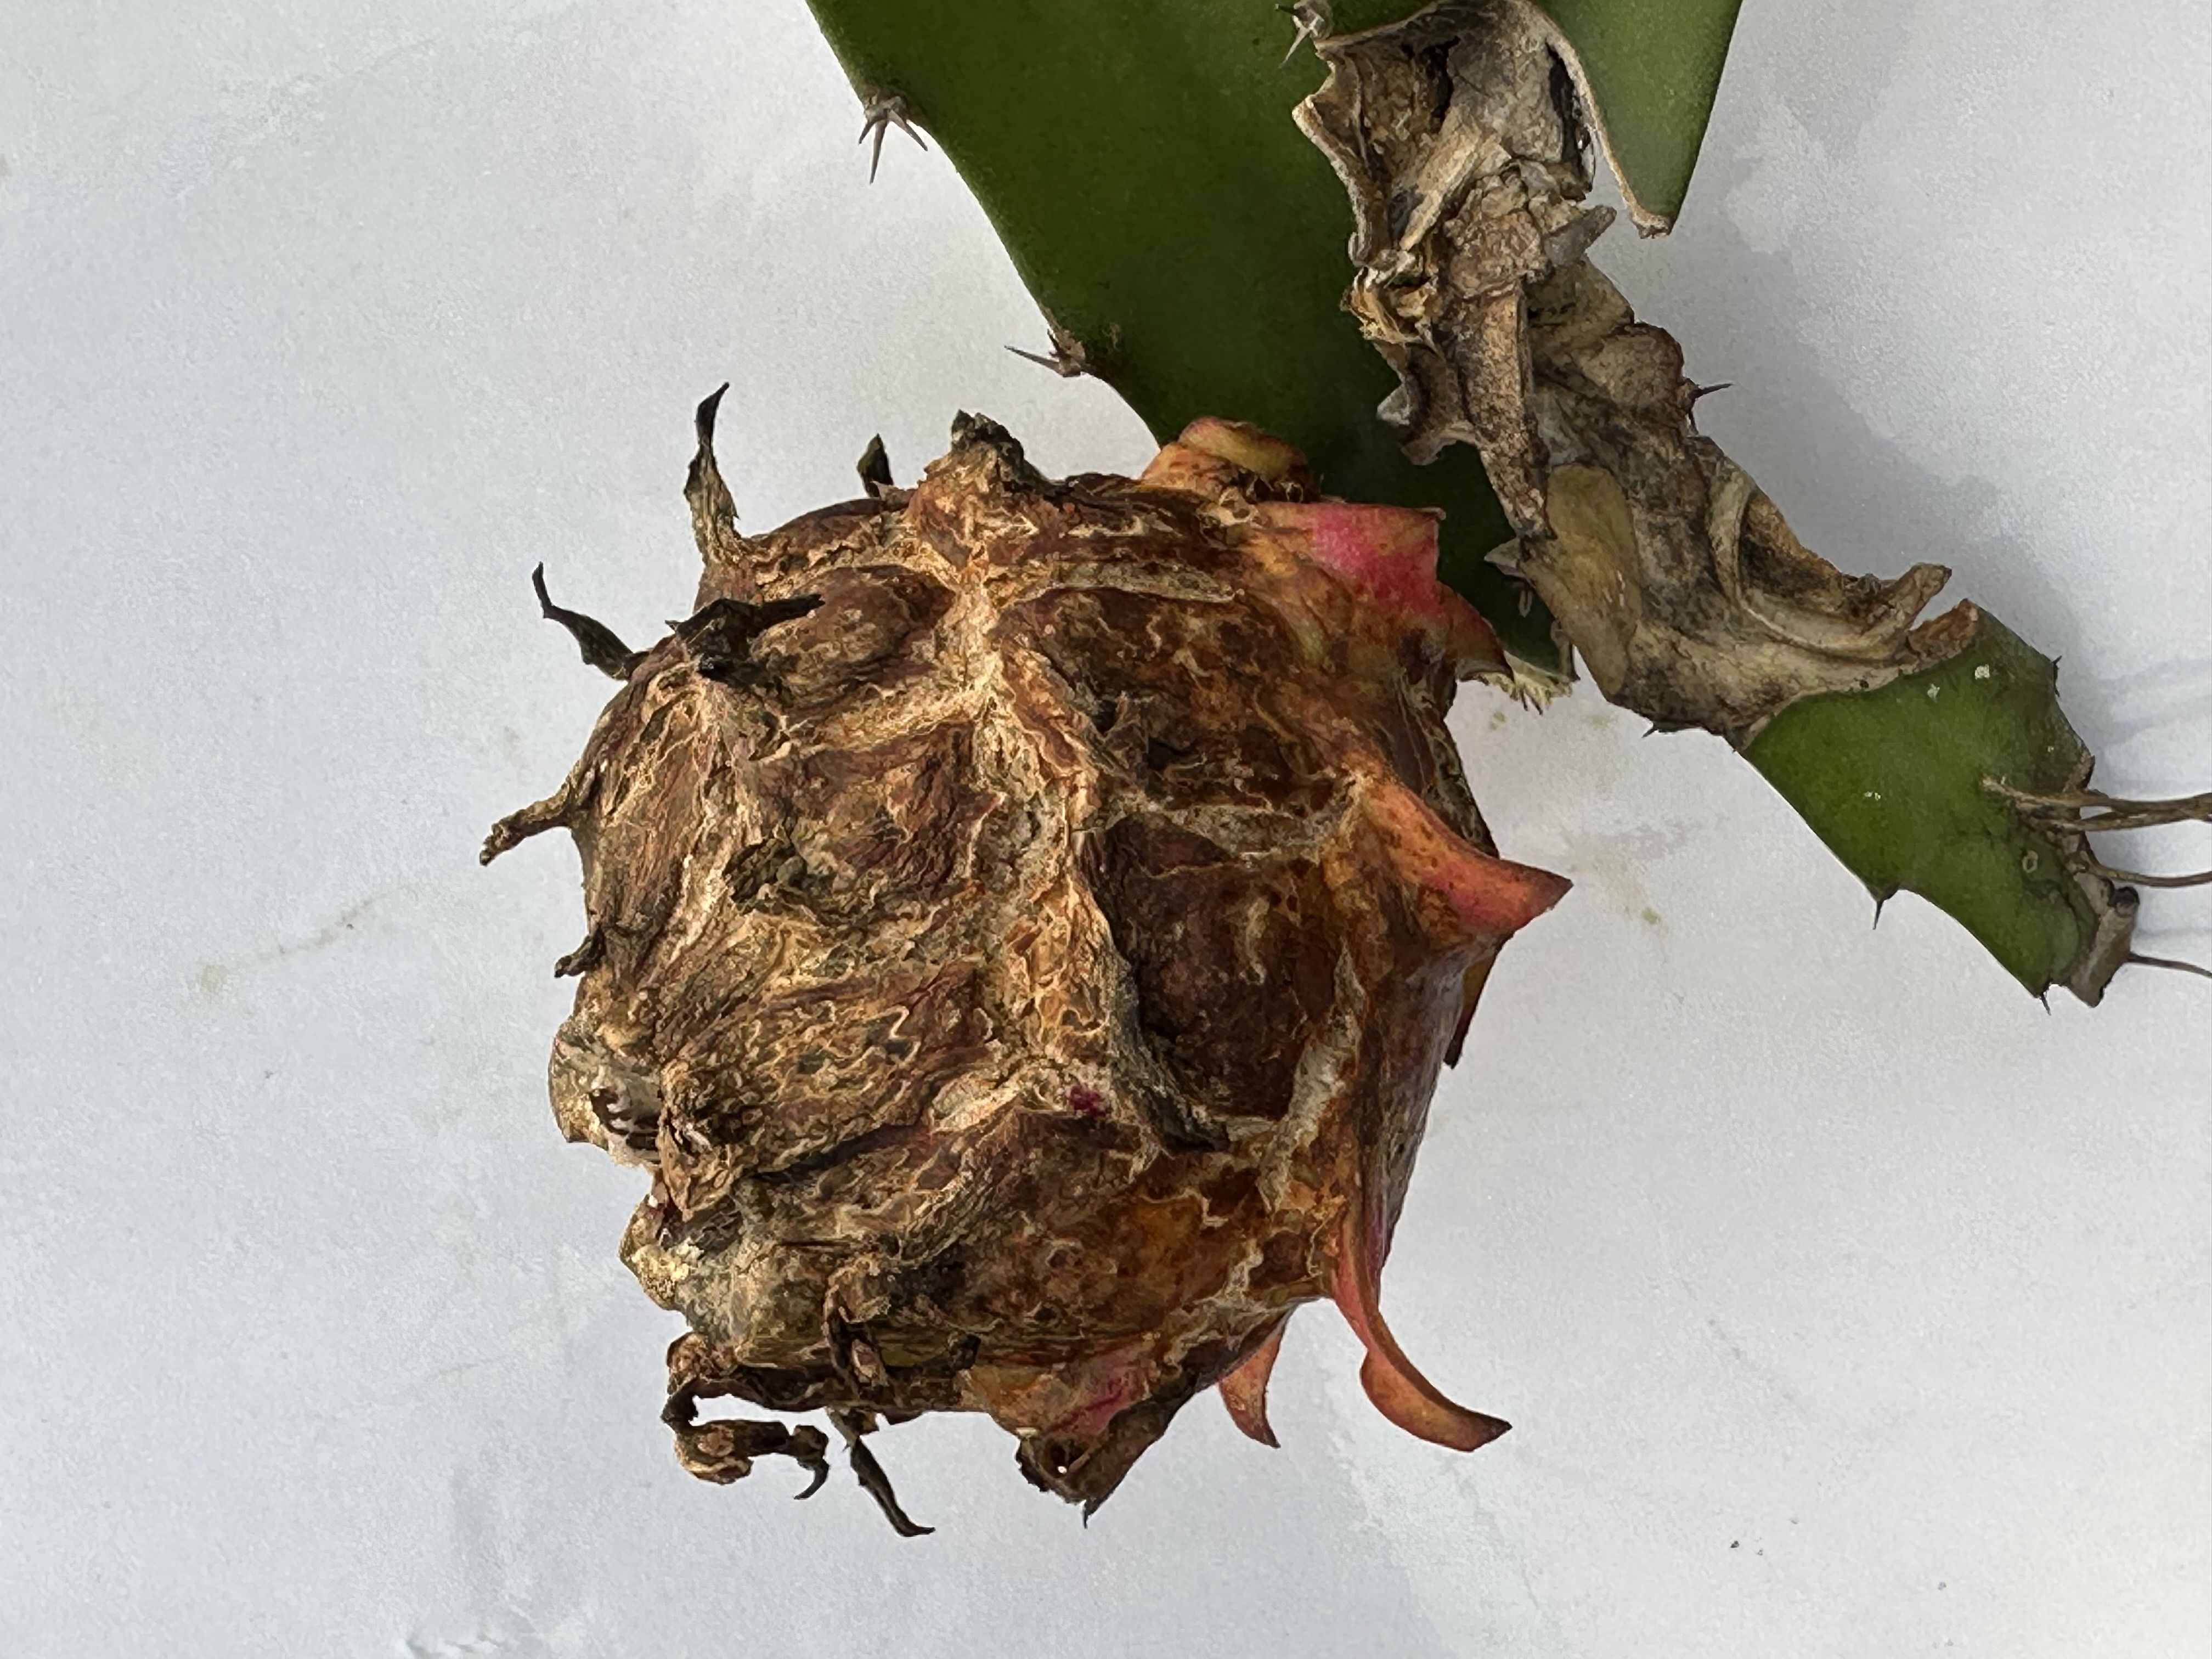
Label: Bad fruit